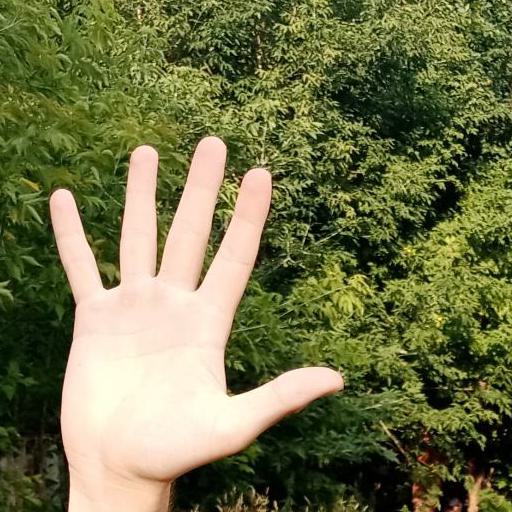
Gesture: palm